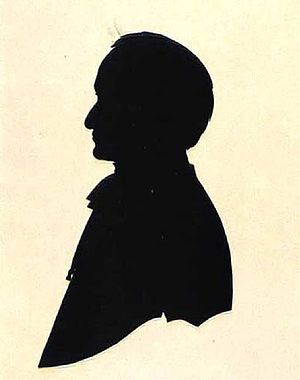
Hagen Hohlenberg
Hagen Hohlenberg. Silhouet af Niels Christian Fausing (Det Kongelige Bibliotek)
Matthias Hagen Hohlenberg var en dansk teolog.